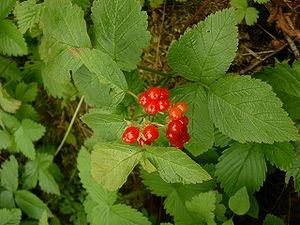
Fruebær
Fruebær er en 10-30 cm høj plante med hvide blomster og røde, korbæragtige frugter. Frugterne er syrlige, men velsmagende, og de kan bruges til kompot, gelé eller frugtsaft. Fruebær vokser i skove og krat.